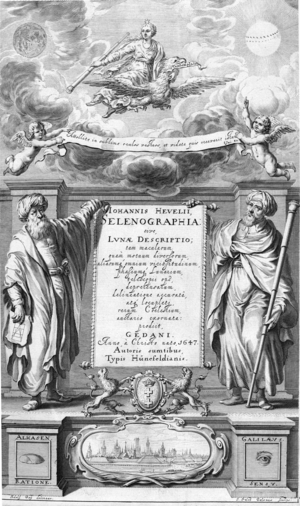
Traditionnellement, la théorie des nombres est une branche des mathématiques qui s'occupe des propriétés des nombres entiers. Plus généralement, le champ d'étude de cette théorie concerne une large classe de problèmes qui proviennent naturellement de l'étude des entiers. La théorie des nombres occupe une place particulière en mathématiques, à la fois par ses connexions avec de nombreux autres domaines, et par la fascination qu'exercent ses théorèmes et ses problèmes ouverts, dont les énoncés sont souvent faciles à comprendre, même pour les non-mathématiciens. C'est ce qu'exprime la citation suivante, de Jürgen Neukirch :